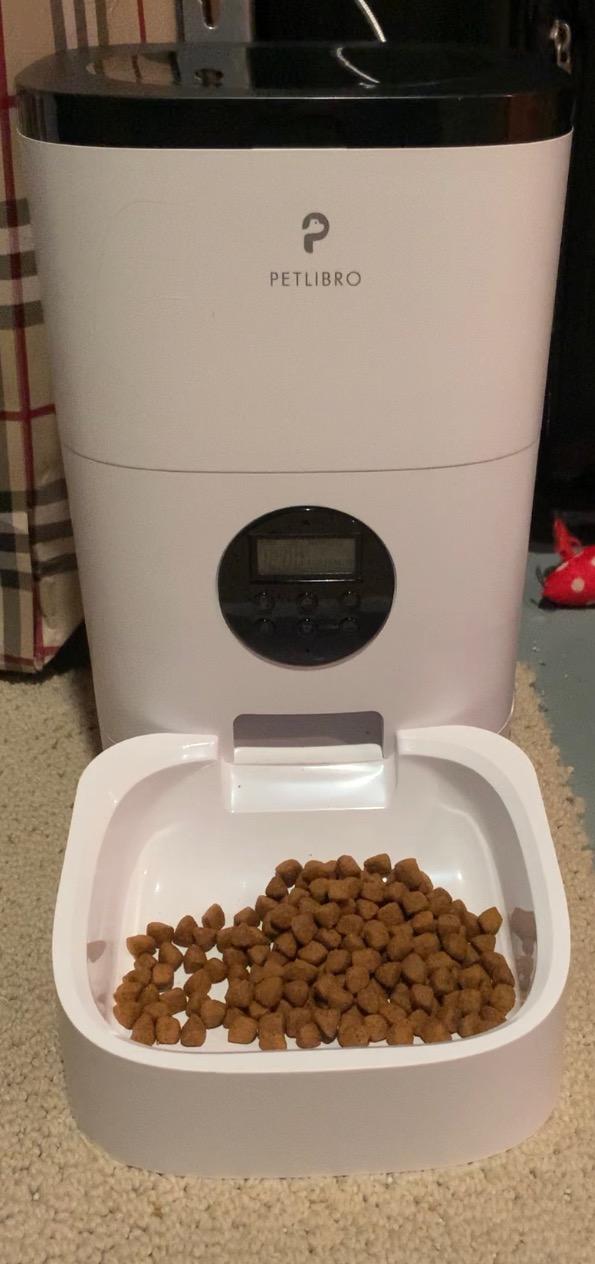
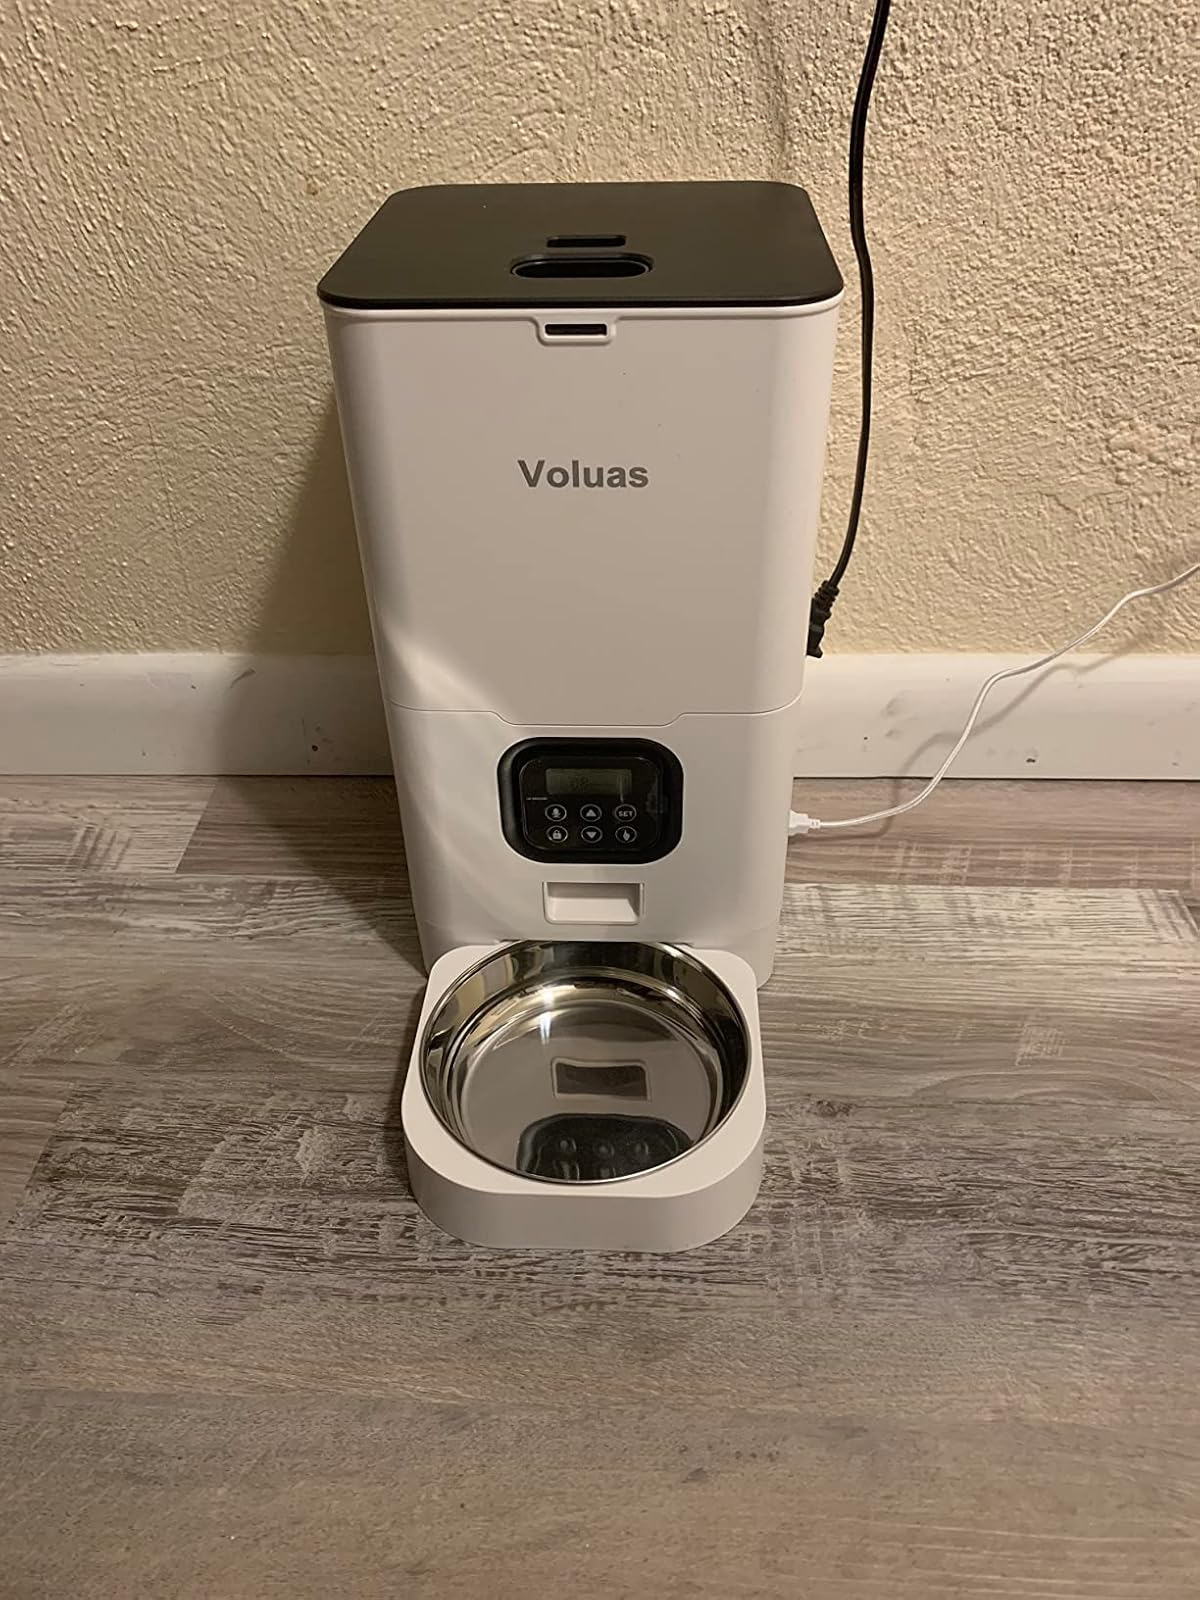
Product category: items_feeder
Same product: no